Jean-Baptiste-Camille Corot

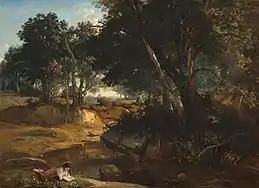
"View of the Forest of Fontainebleau" (1830)

In the spring of 1829, Corot came to Barbizon to paint in the Forest of Fontainebleau; he had first painted in the forest at Chailly in 1822. He returned to Barbizon in the autumn of 1830 and in the summer of 1831, where he made drawings and oil studies, from which he made a painting intended for the Salon of 1830; his "View of the Forest of Fontainebleau" (now in the National Gallery in Washington) and, for the Salon of 1831, another "View of the Forest of Fontainebleau". While there he met the members of the Barbizon school; Théodore Rousseau, Paul Huet, Constant Troyon, Jean-François Millet, and the young Charles-François Daubigny. Corot exhibited one portrait and several landscapes at the Salon in 1831 and 1833. His reception by the critics at the Salon was cool and Corot decided to return to Italy, having failed to satisfy them with his Neoclassical themes.